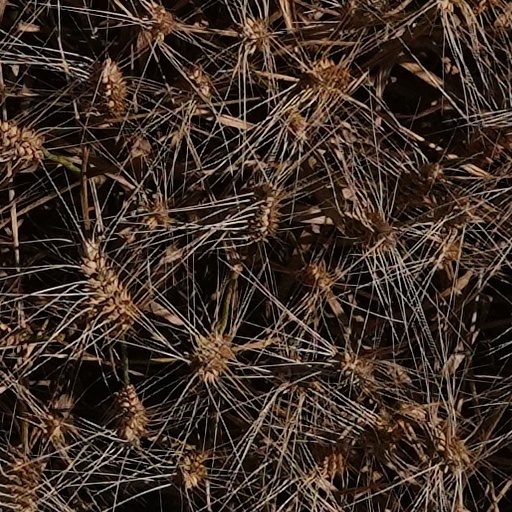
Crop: wheat